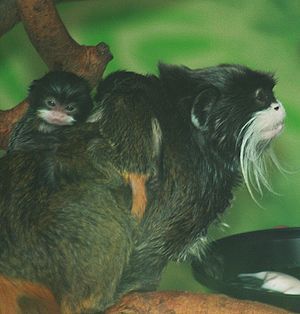
Egernaber / Formering
To unge kejsertamariner bliver båret af et voksent dyr
Egernaber, tidligere kaldet kloaber, er en familie af vestaber og omfatter bl.a. marmosetter og tamariner. Det er små altædende primater, der hovedsageligt lever i Sydamerika. Familien indeholder omkring 50 arter. Til tider er denne gruppe blevet betragtet som en underfamilie af familien Cebidae. Egernaber adskiller sig fra andre vestaber ved deres kløer på tæer og fingre, bortset fra storetåen, der bærer negl.